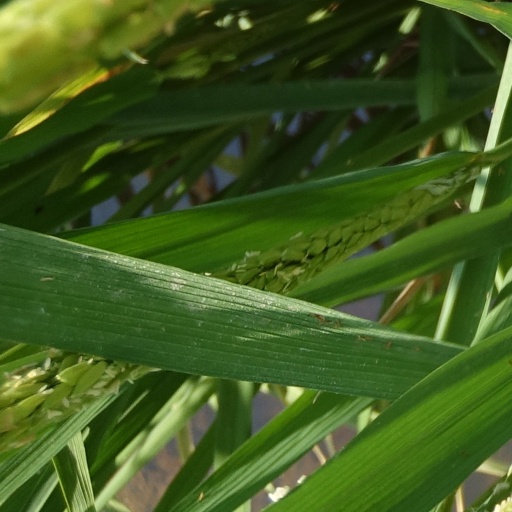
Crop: rice